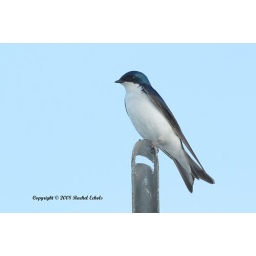
This picture was taken near dusk as this tree swallow perched on the fence near his nestbox.